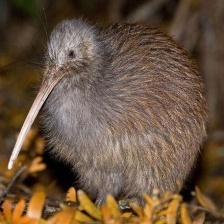
Species: KIWI
Scientific name: APTERYX